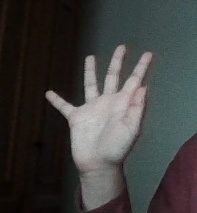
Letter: sheen